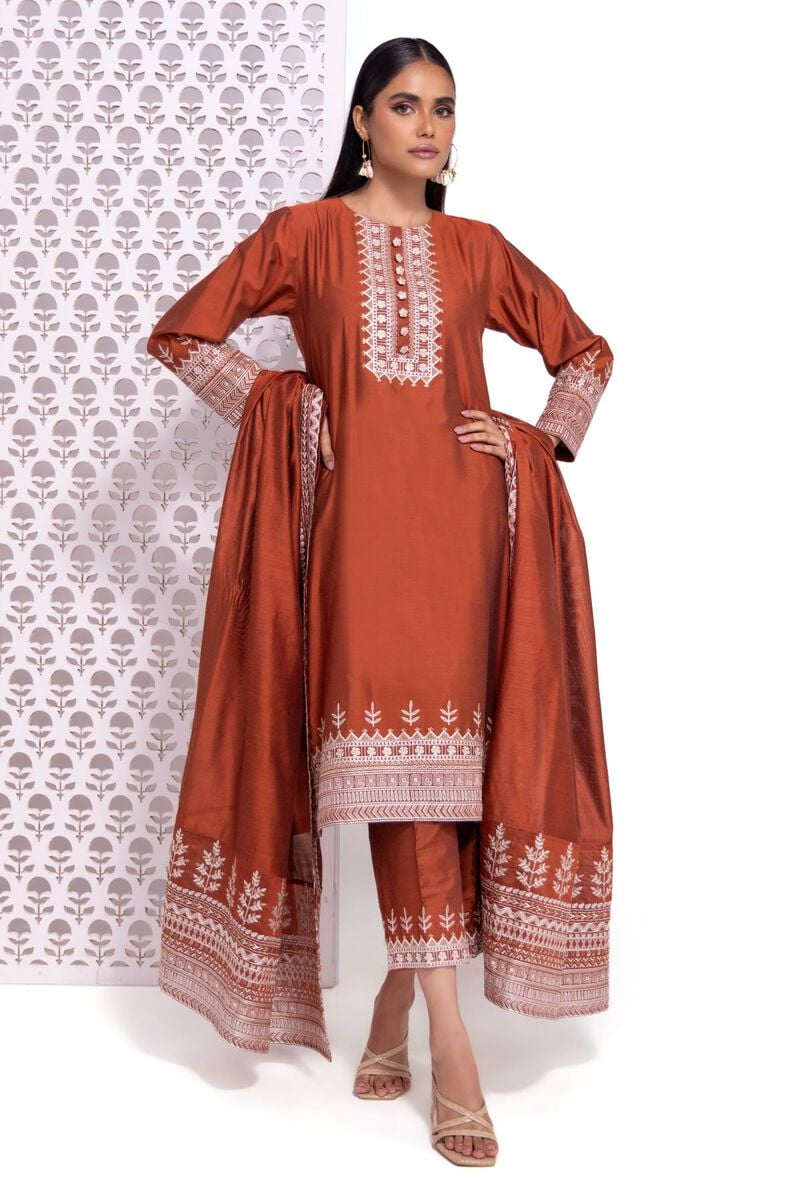
rust embroidered cotton suit